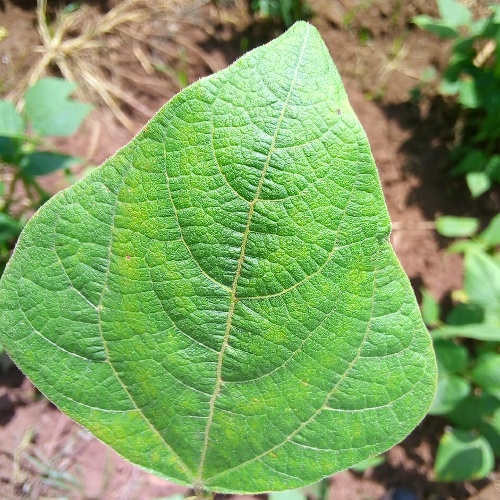
Leaf condition: healthy